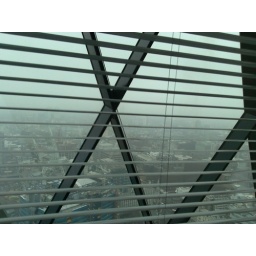
Bit of a murky view to the east of the Gherkin office tower in London - 30 St Mary Axe